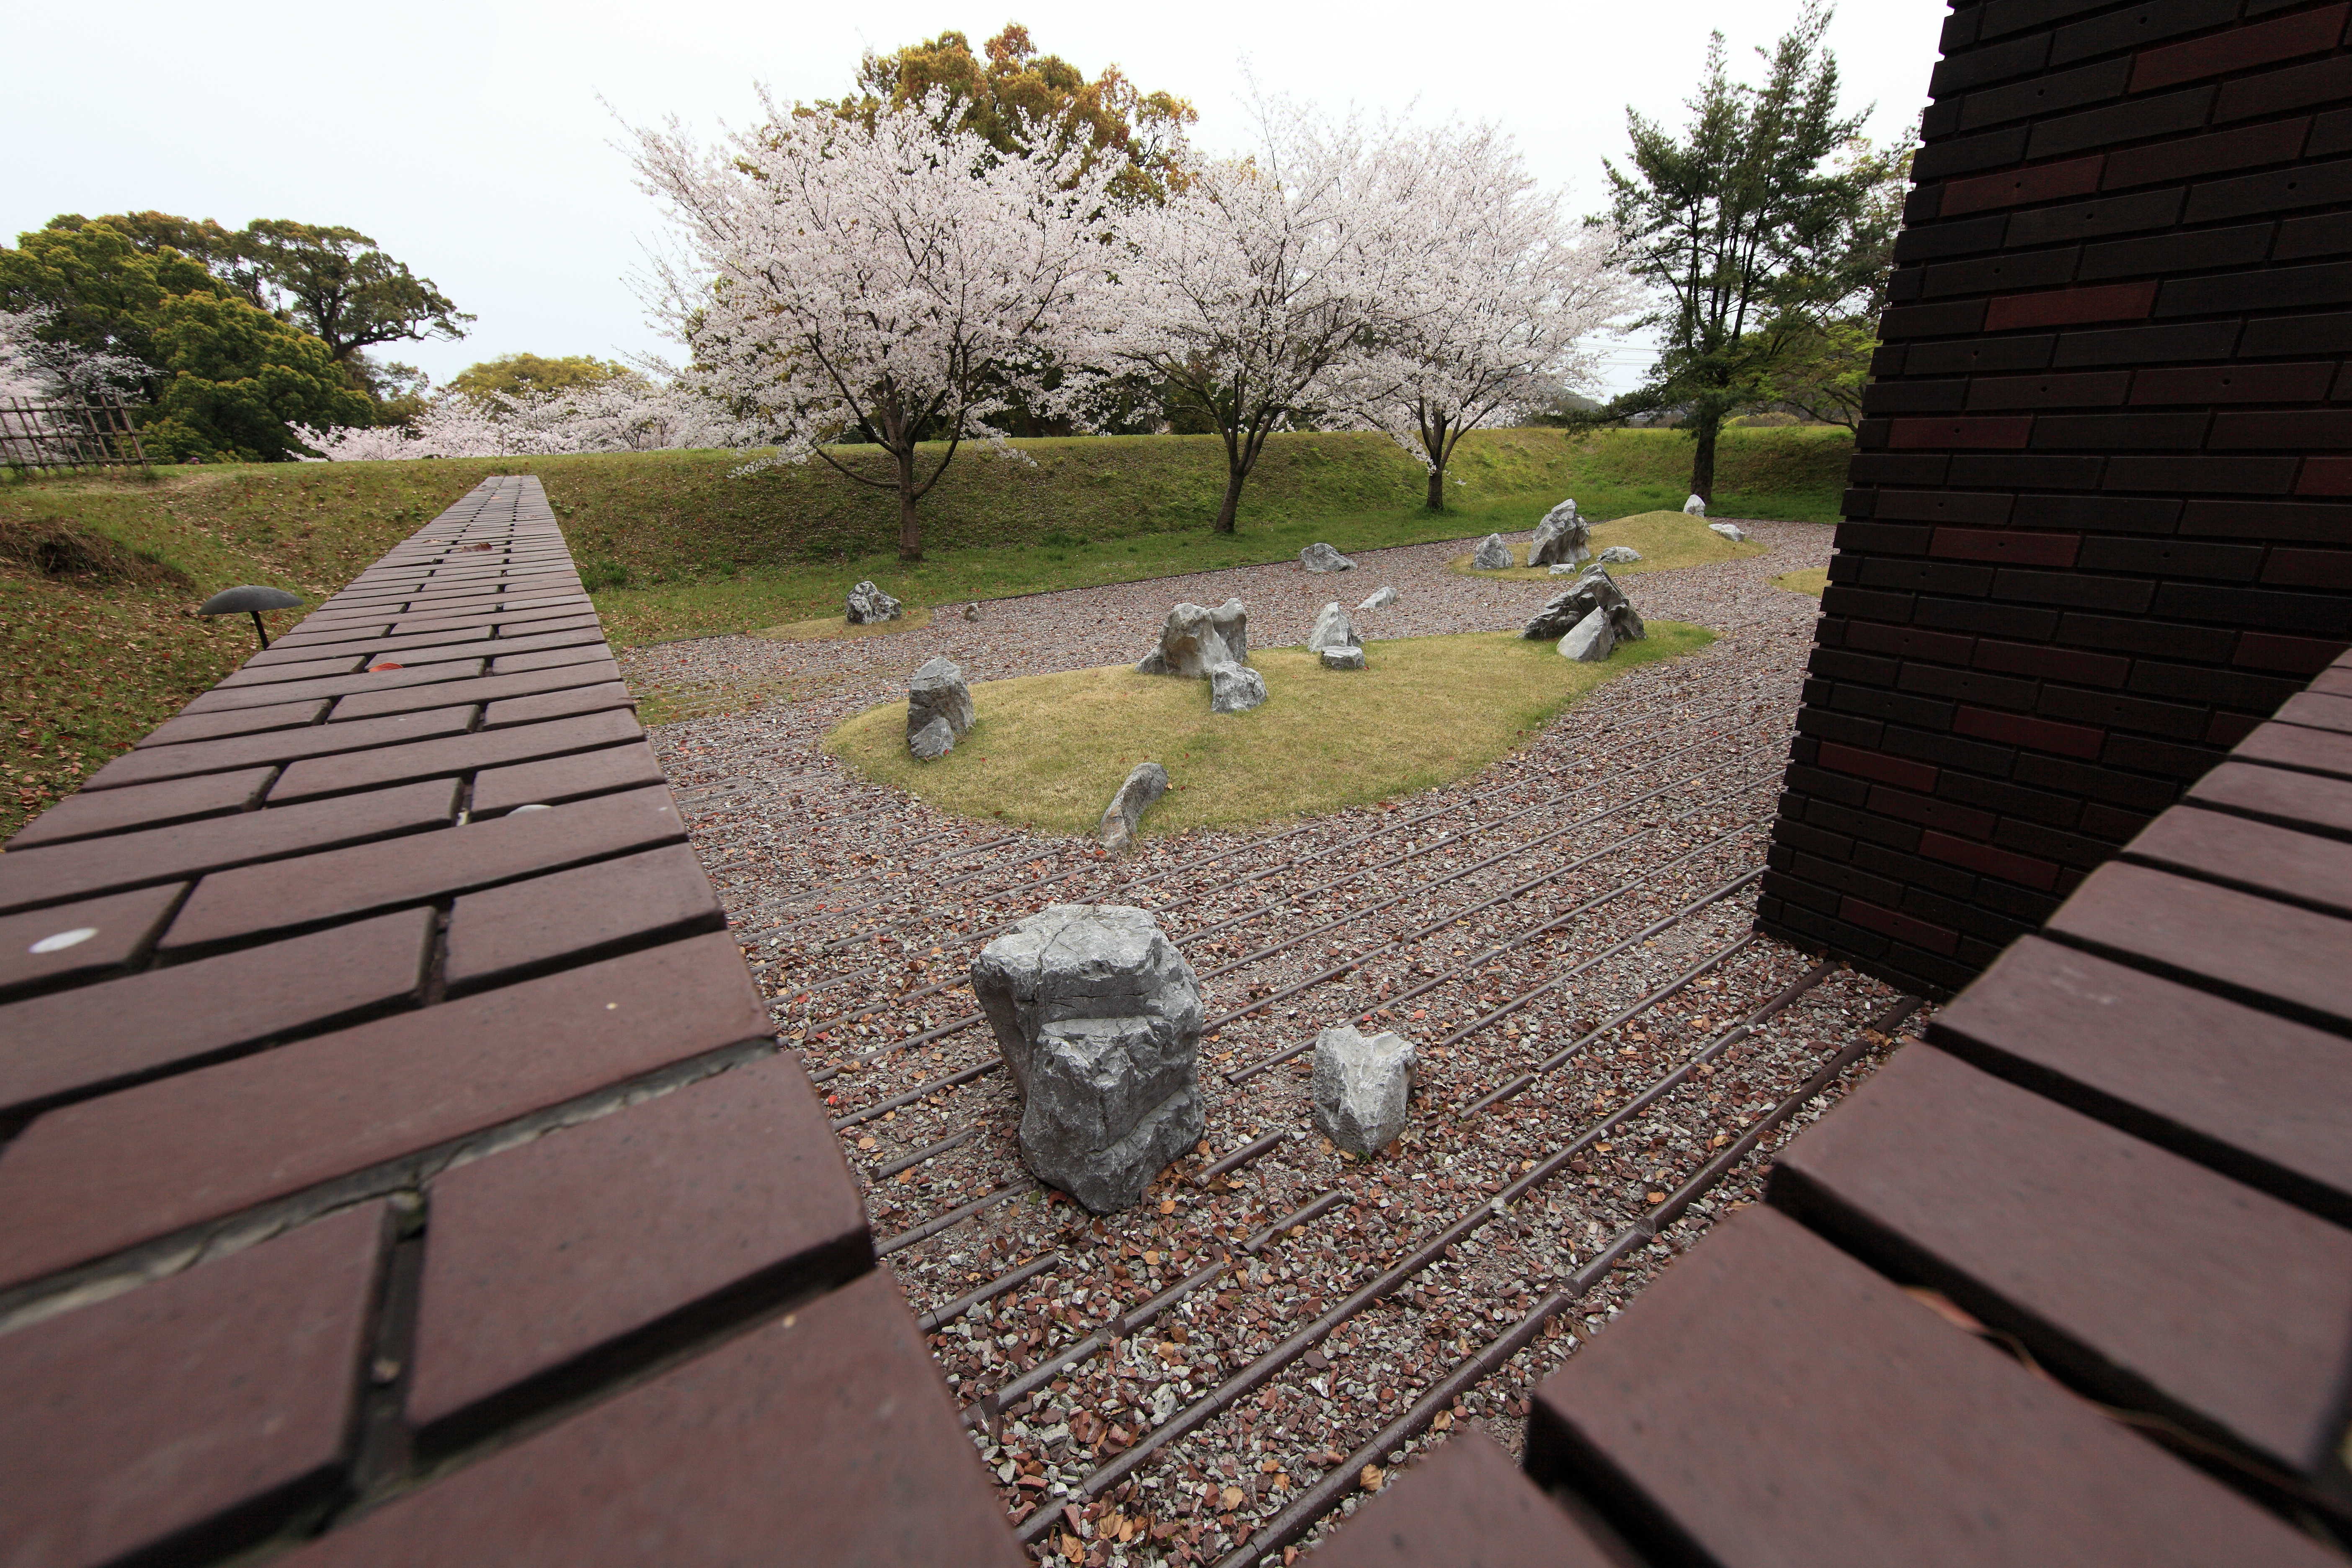
roof, wall, high, backyard, garden, design, japanese, 5d, style, hires, yard, markii, traditional, hi, res, resolution, outdoor structure